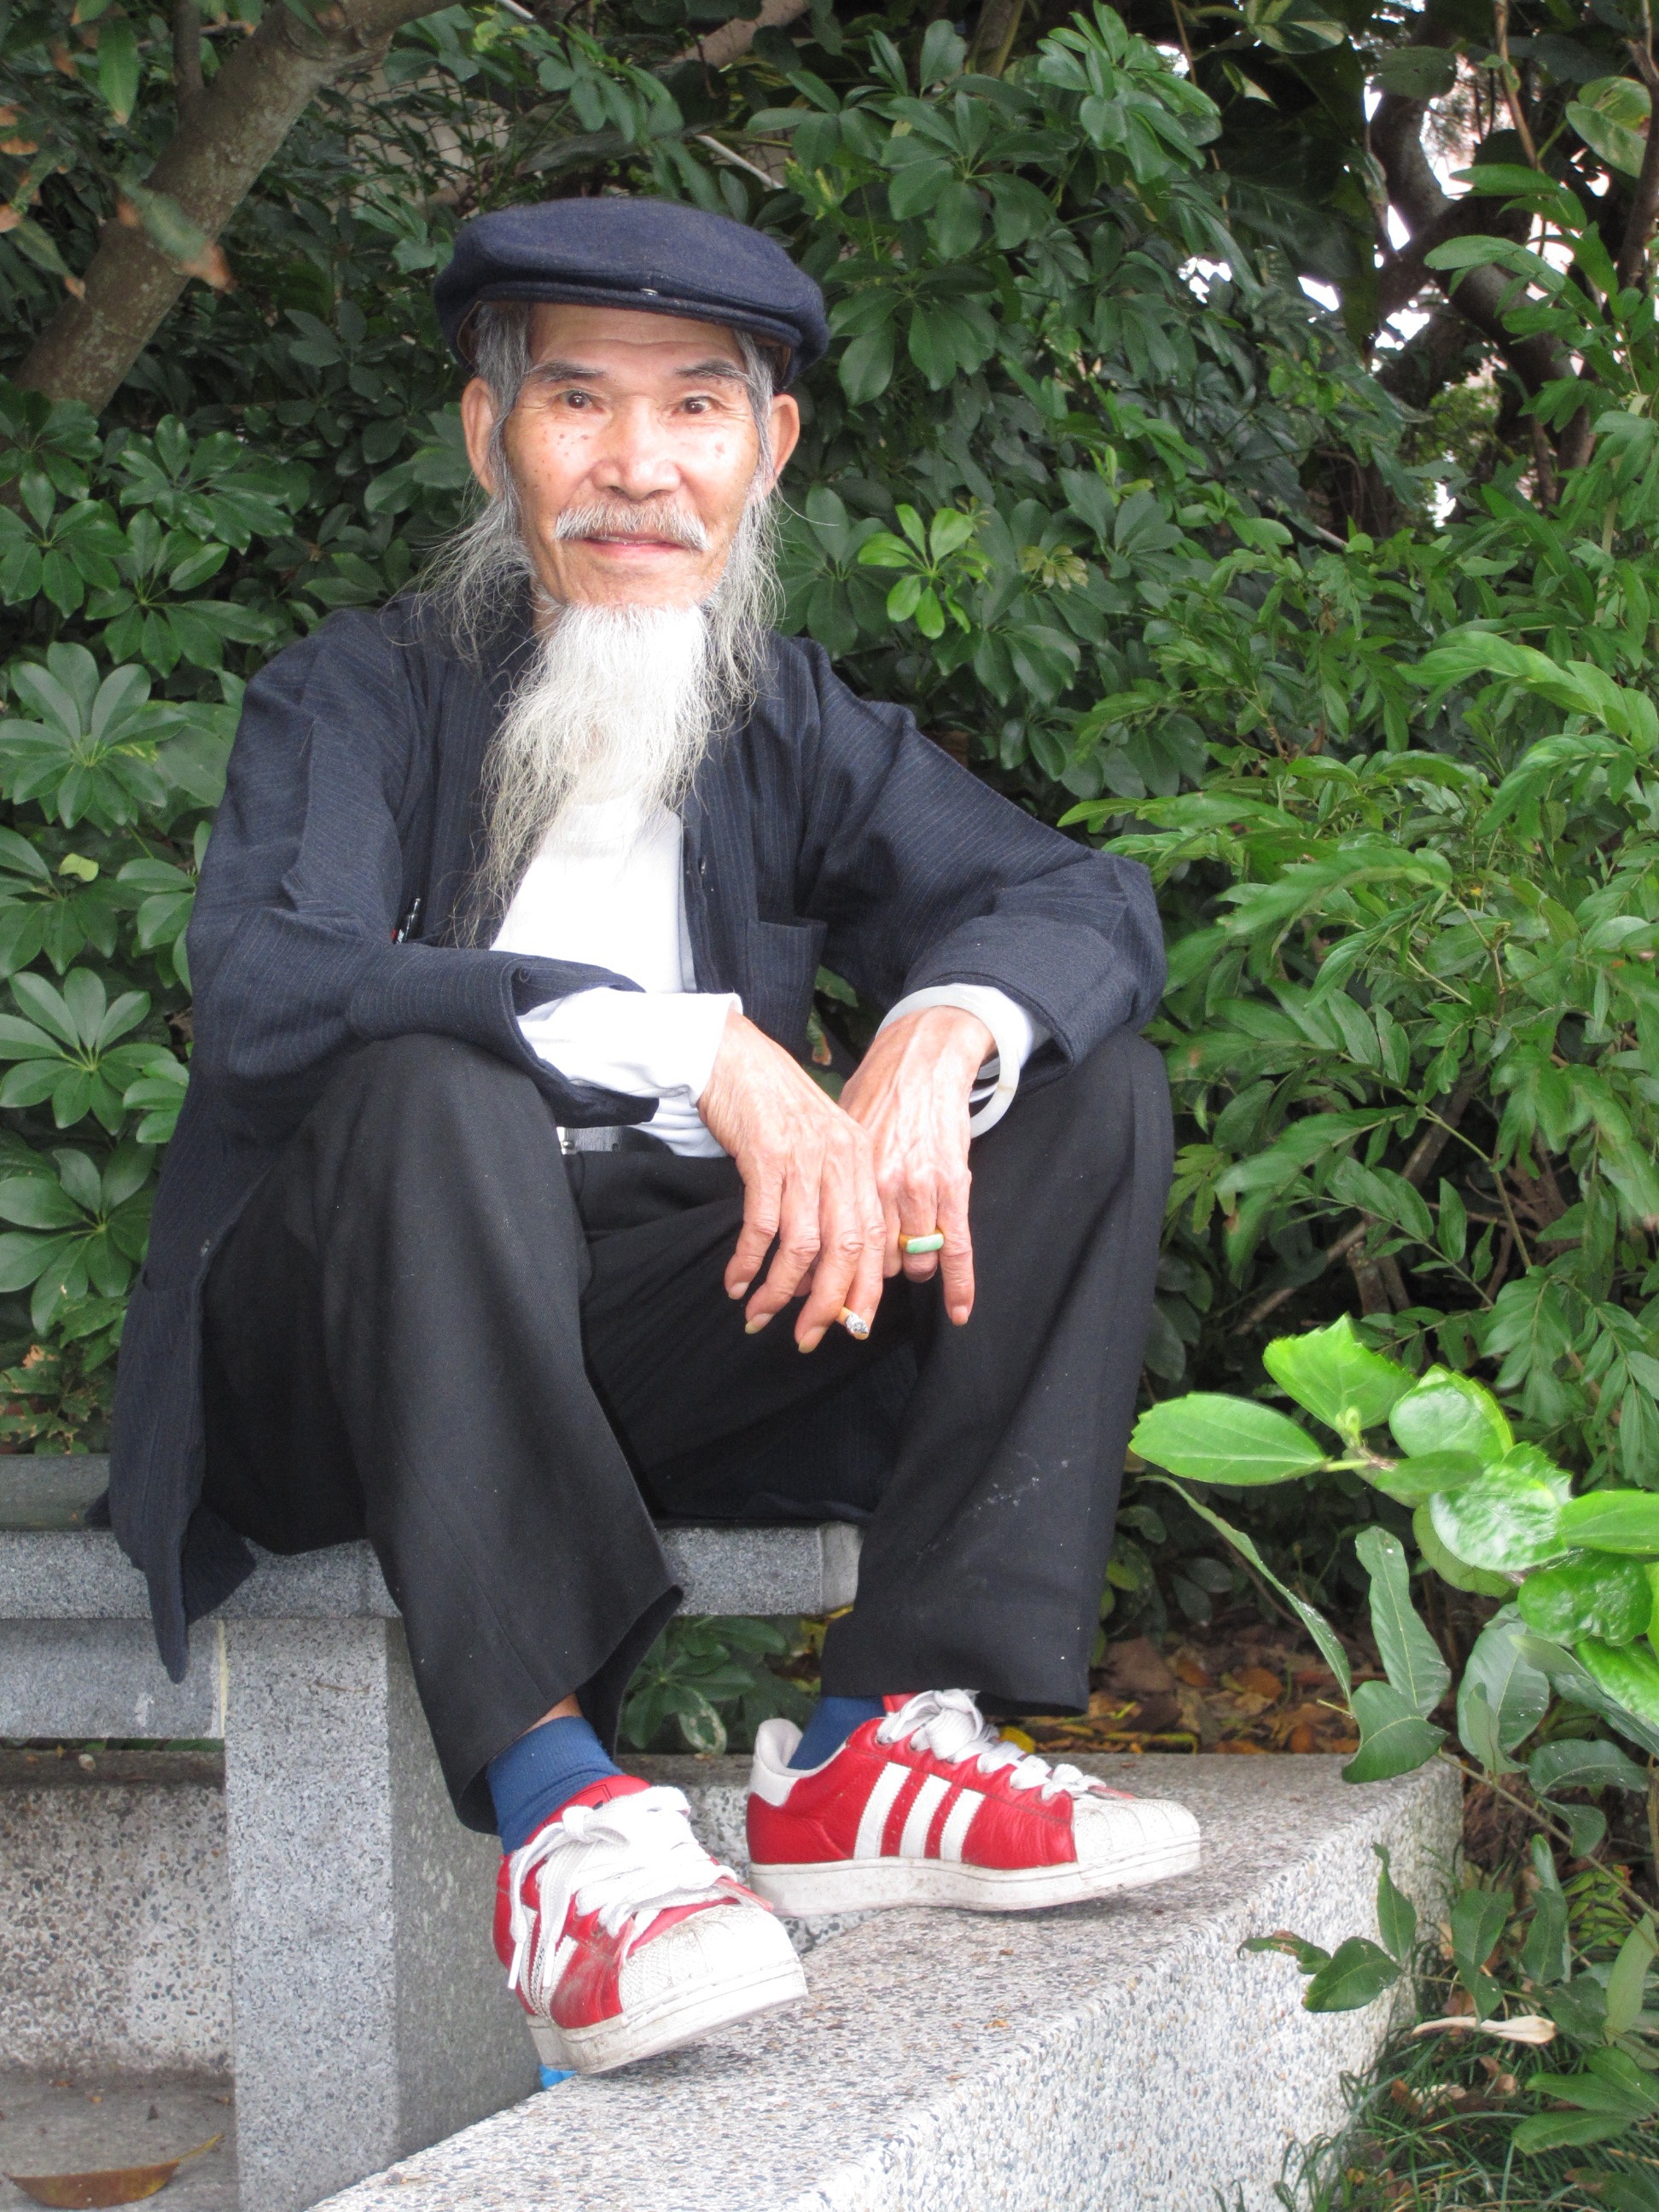
person, old, beard, china, chinese essay